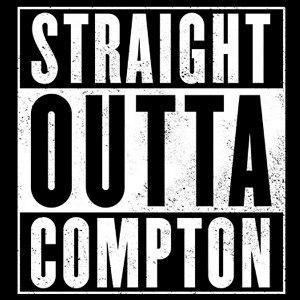
NWA: Straight Outta Compton est un film américain réalisé par F. Gary Gray, sorti en 2015. Il s'agit d'un film biographique sur le groupe de rap américain NWA.